Peter McParland

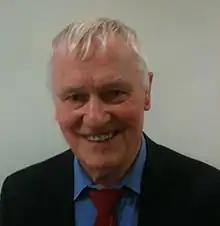
McParland in 2013

Peter James McParland (25 April 1934 – 4 May 2025) was a Northern Irish footballer who played as an outside left. He was the last surviving member of the Aston Villa team which won the 1957 FA Cup, in which game he scored twice. McParland was the first player to score in and win both English major domestic cup finals.